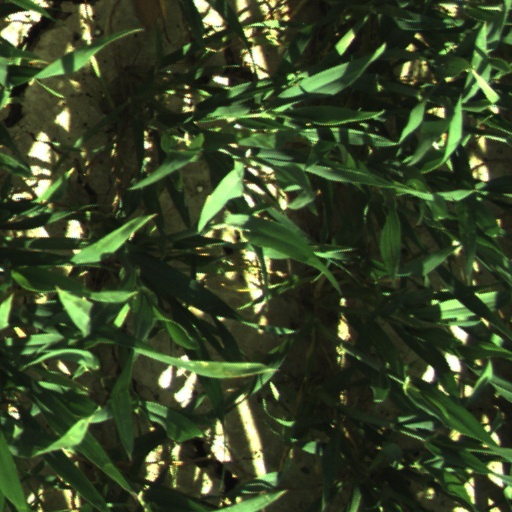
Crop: wheat